Hawkstone Hall

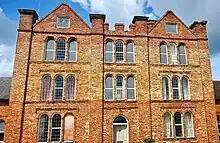
Hawkstone Abbey Farm, visible from the driveway and part of the estate in years gone by, now home to award winning cheese production

The house was sold to the Liberal politician George Whitely, who had previously represented Stockport and Pudsey in the House of Commons, where he was a Liberal whip in Parliament – later to become Baron Marchamley in 1908. George Whiteley had the hall renovated and the wings reduced in length by William Tomkinsons of Liverpool, supervised by H.P. Dallow, brother in law of Henry Price. The chapel wing was reconstructed as a games room with dance floor and the other wing as servants’ quarters.